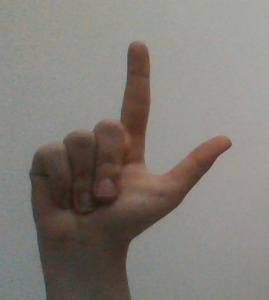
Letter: laam